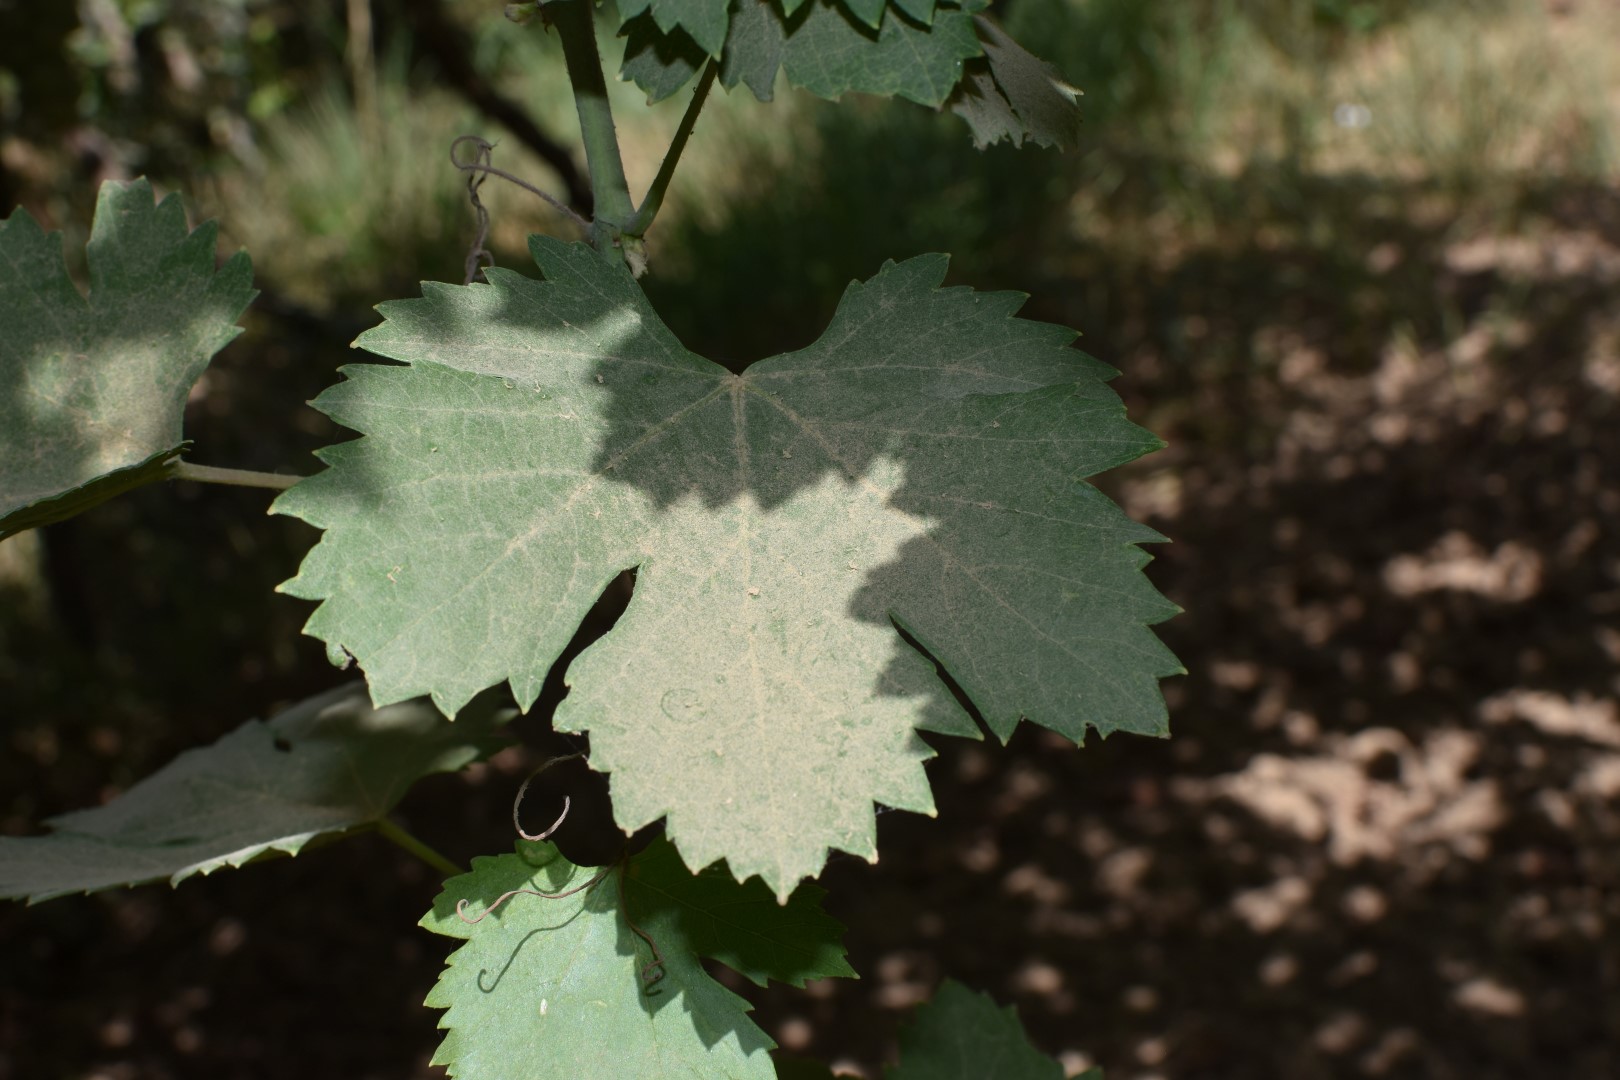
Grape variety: Halawani